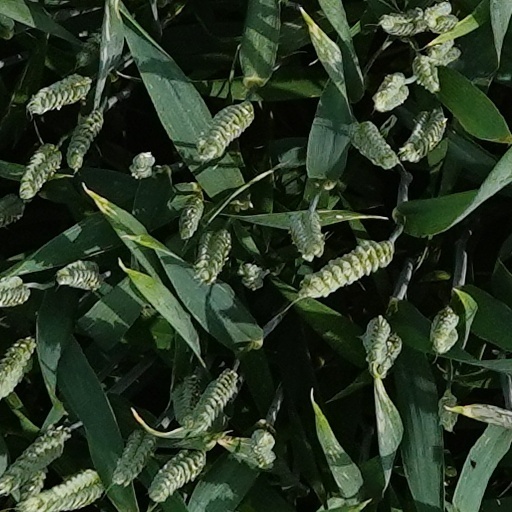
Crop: wheat